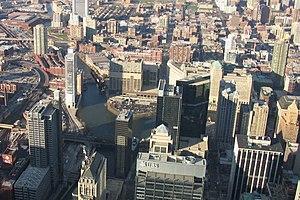
Wolf Point est un quartier situé à l'emplacement de la confluence des branches nord, sud et principale de la rivière Chicago dans les secteurs de Near North Side, du Loop et de Near West Side dans le centre de la ville de Chicago, dans l'État de l'Illinois. Le quartier est connu pour abriter des immeubles de bureaux, des bâtiments administratifs, le Merchandise Mart, le siège du Chicago Sun-Times, le Main Post Office de Chicago, et la gare ferroviaire Metra de l'Ogilvie Transportation Center. Globalement, on peut dire qu'il s'agit d'un quartier tertiaire mêlant bureaux administratifs et commerciaux, bâtiments résidentiels.